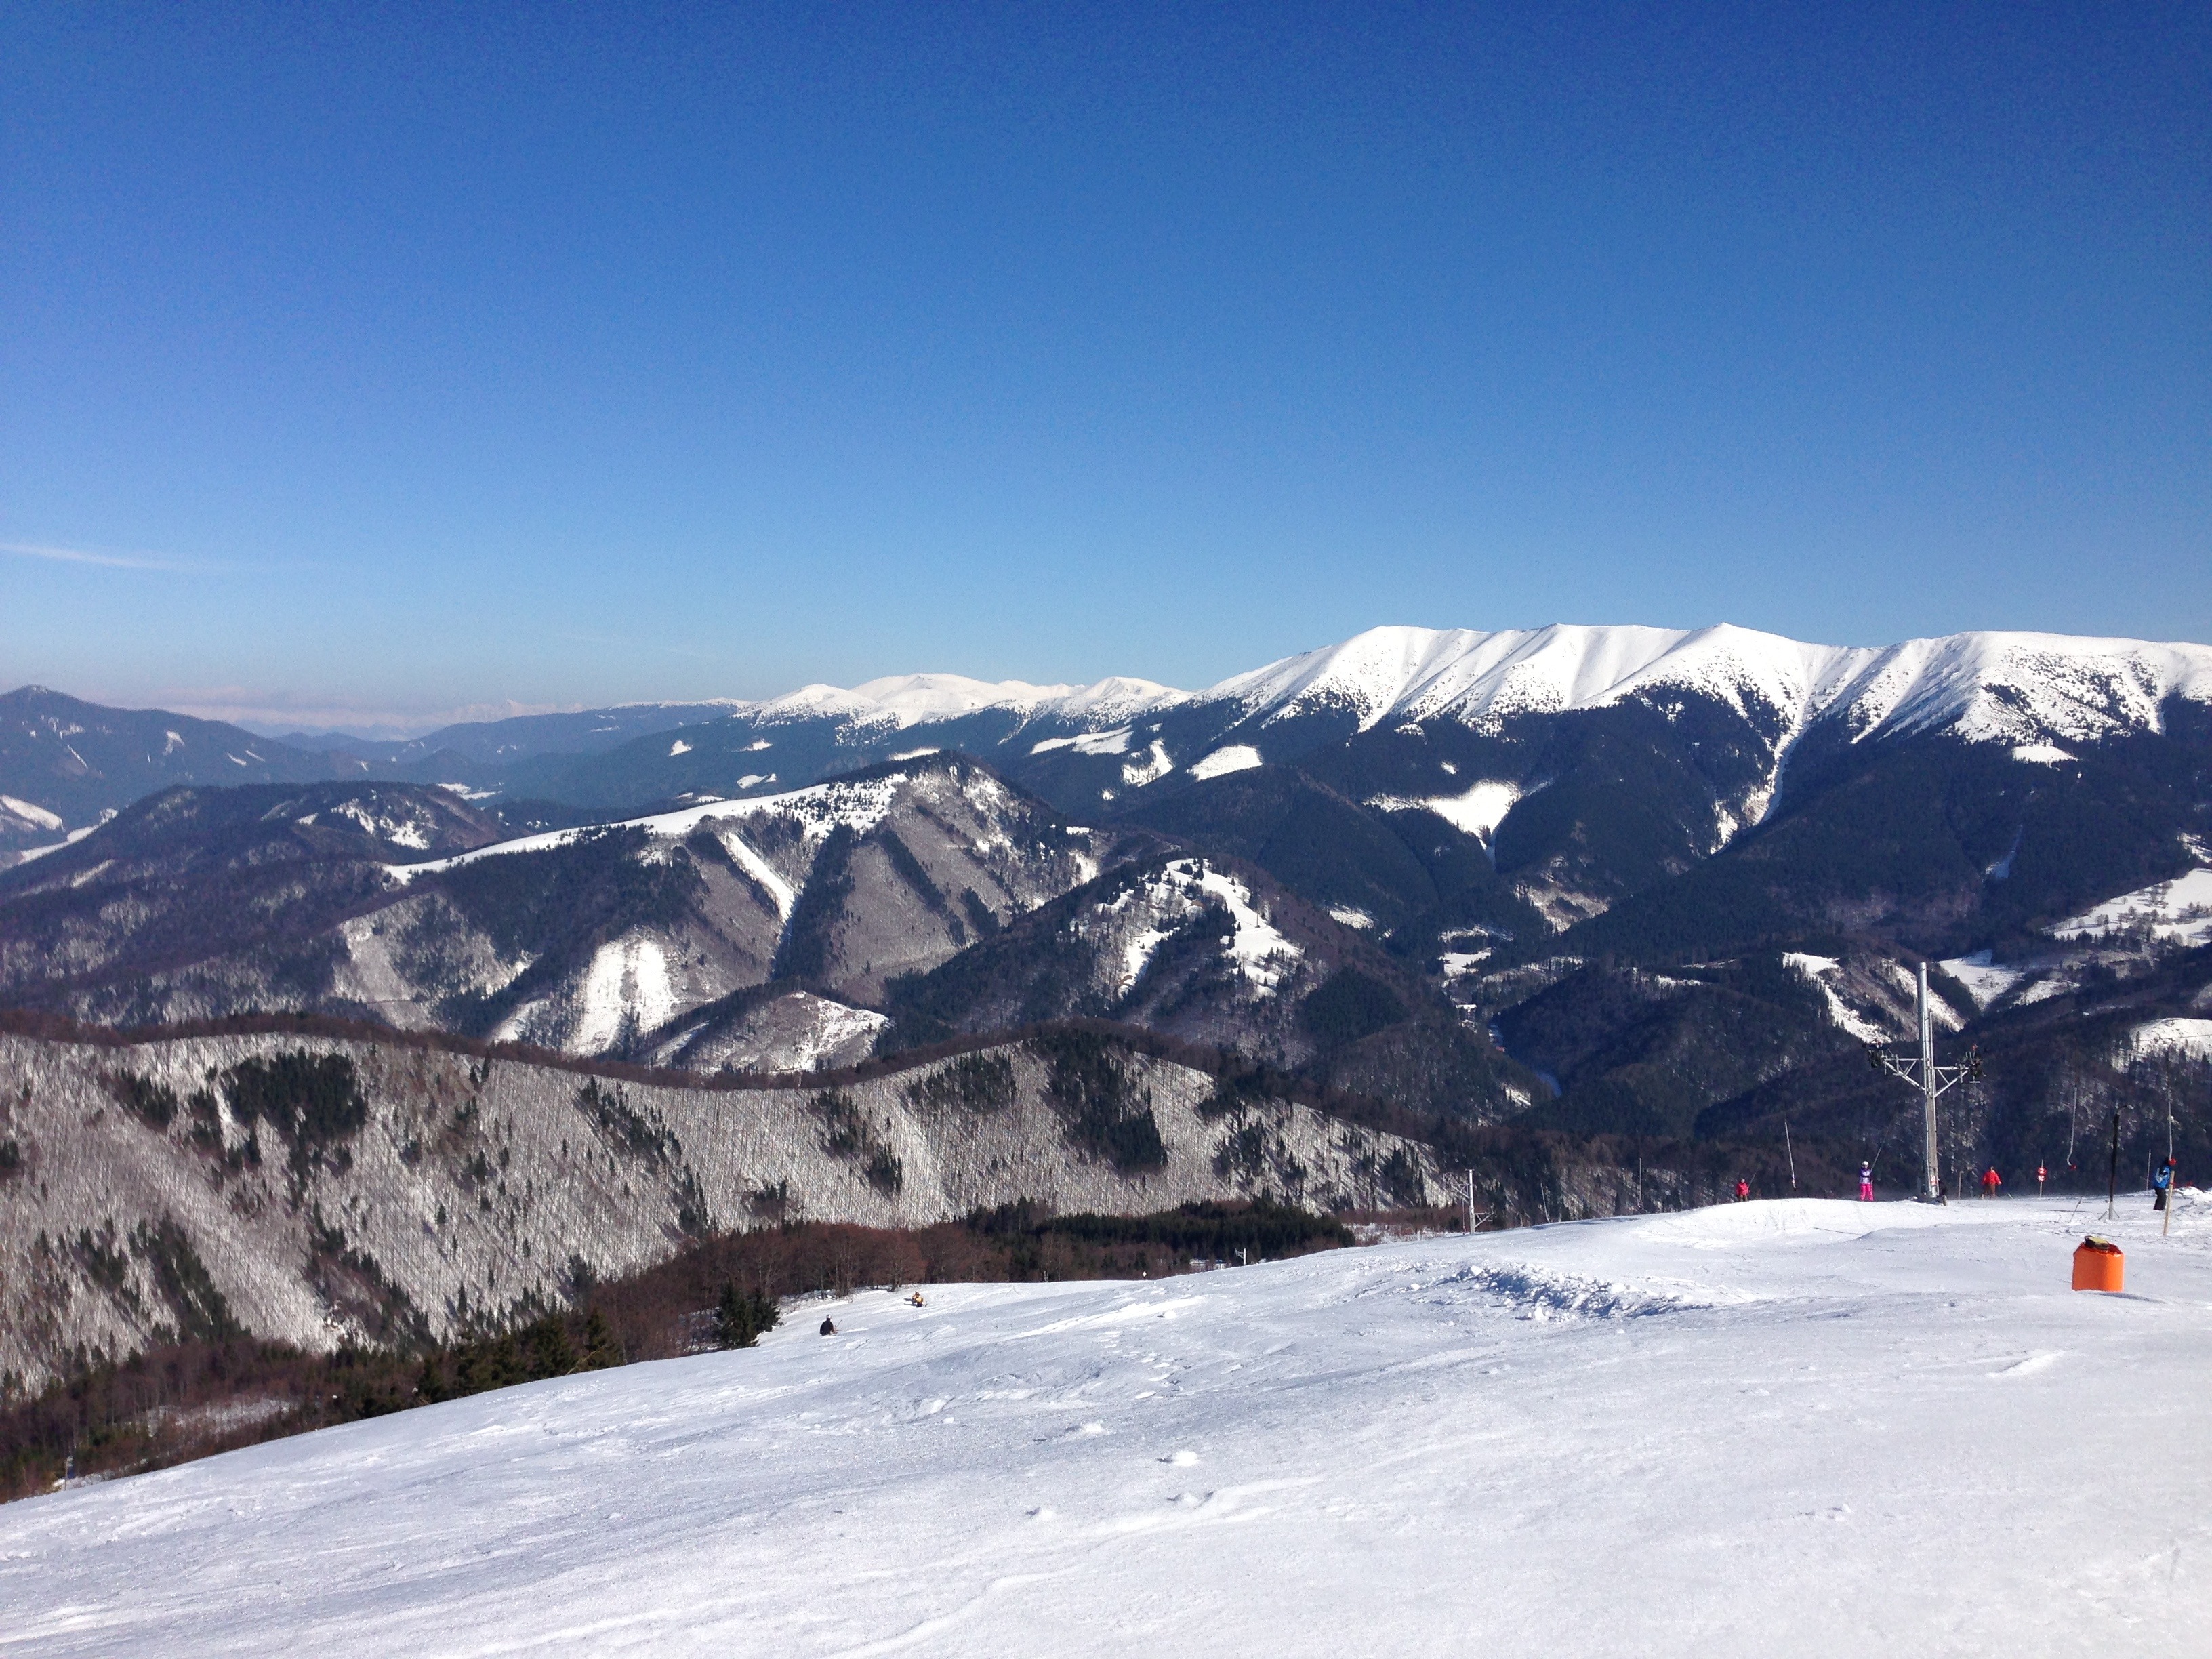
horizon, mountain, snow, winter, sky, hiking, mountain range, travel, weather, blue, skiing, national park, season, ridge, winter sport, outdoors, sports, resort, mountains, alps, ski, plateau, peaks, viewpoint, piste, landform, ski touring, ski mountaineering, ski equipment, mountainous landforms, geological phenomenon, snowclad